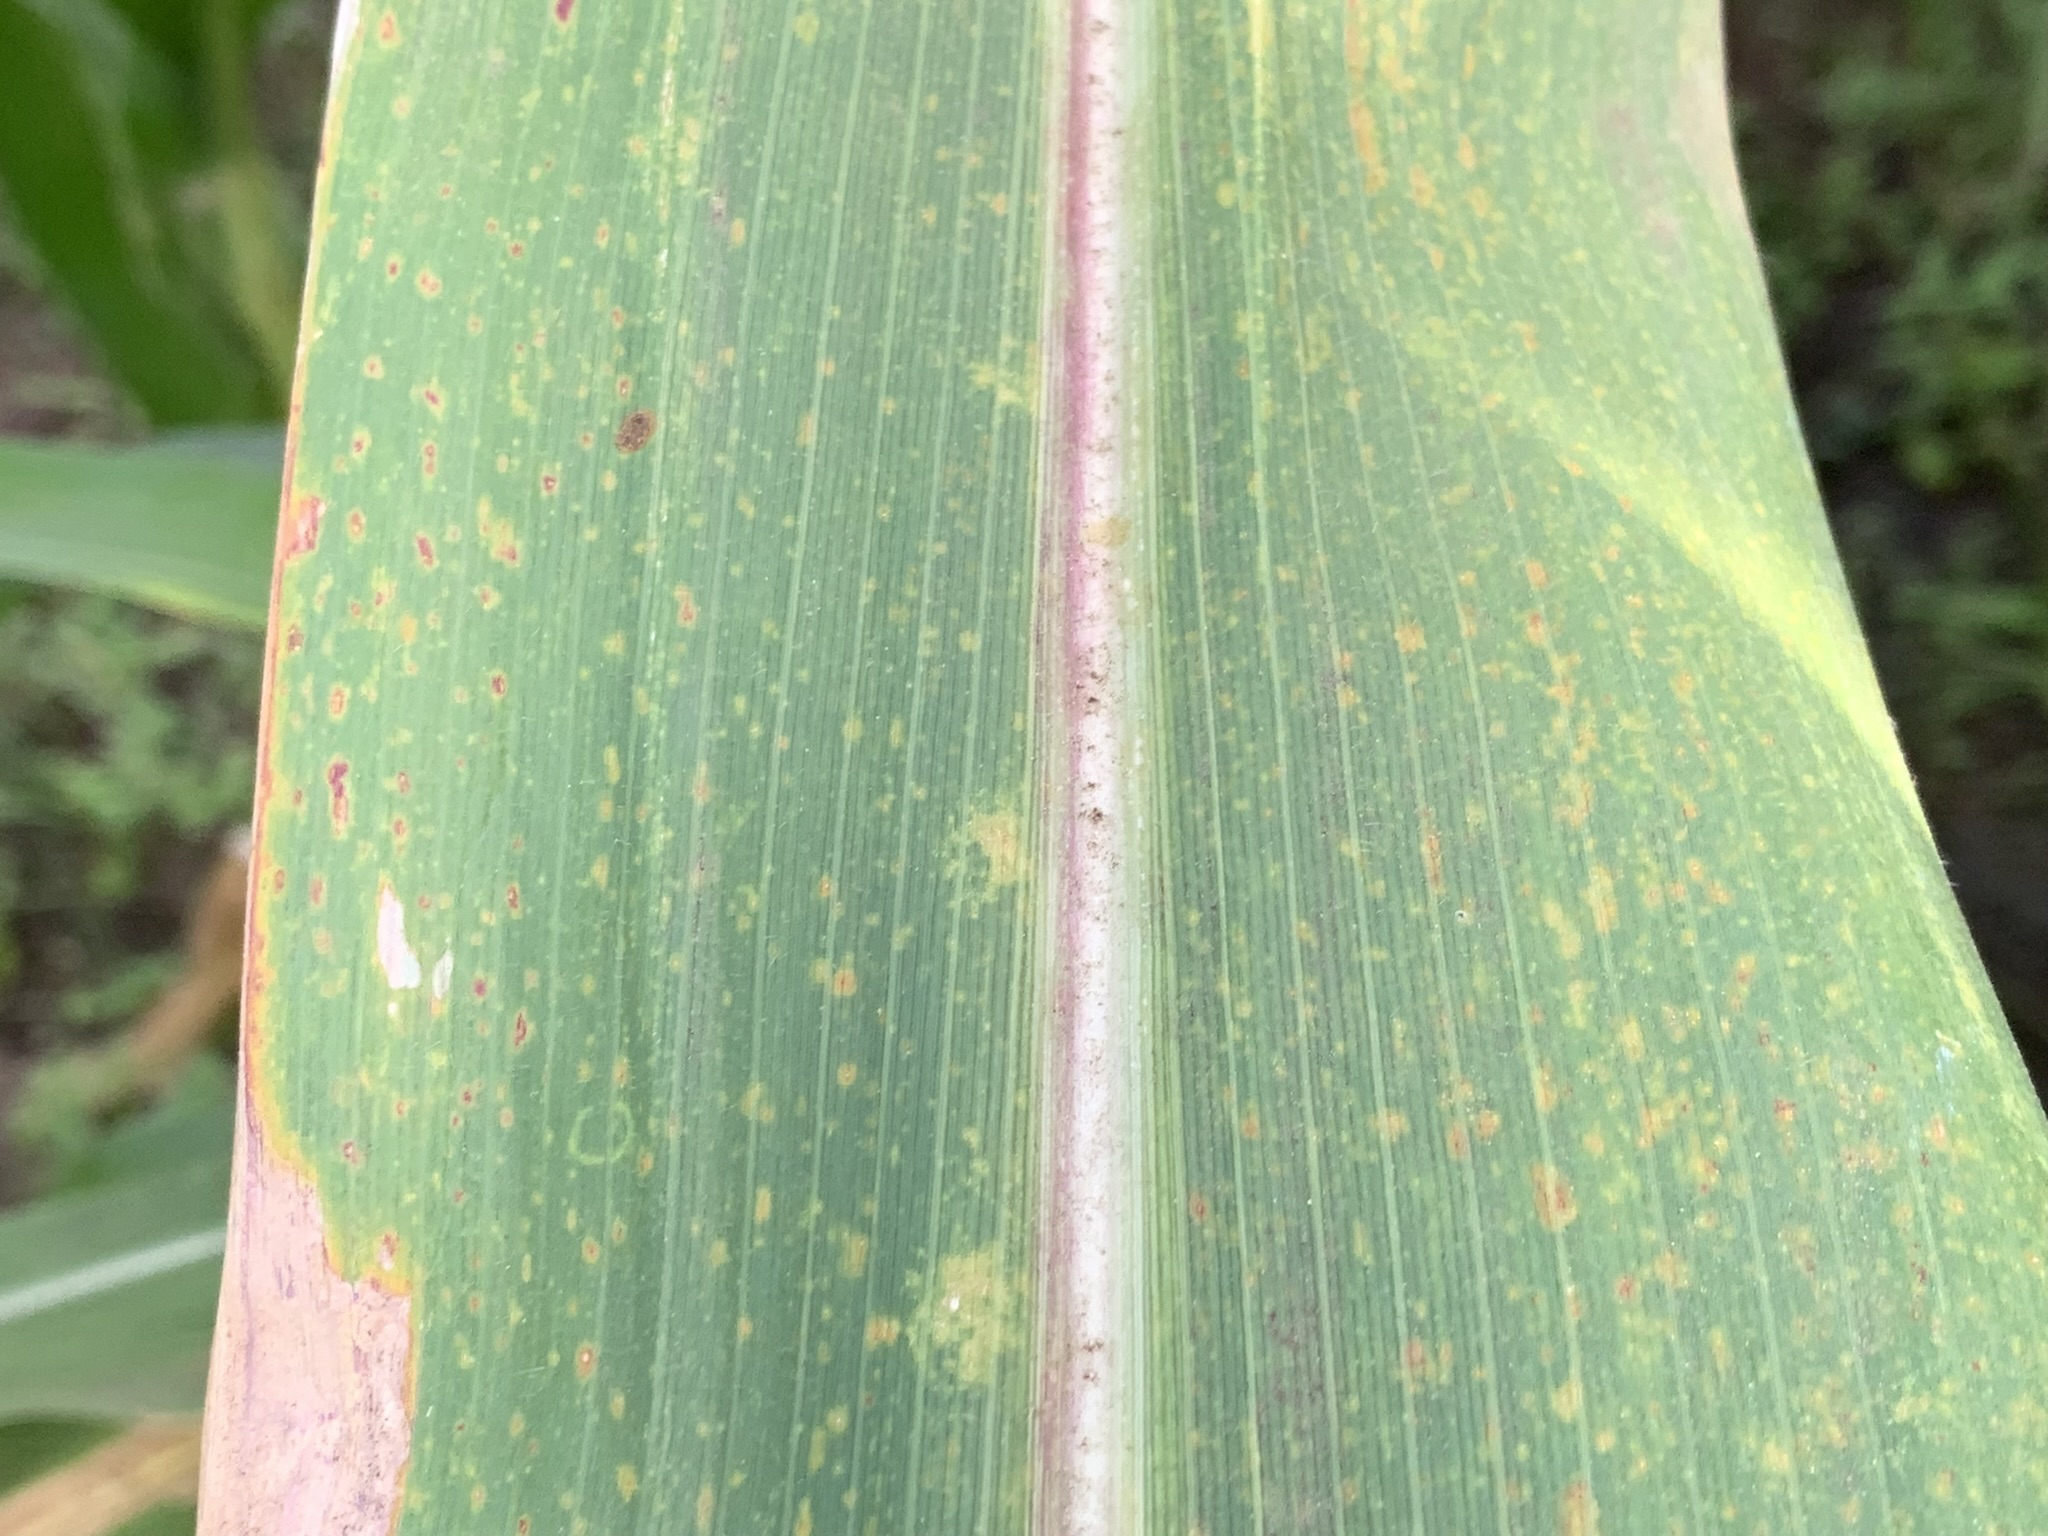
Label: MLN